Zuolong

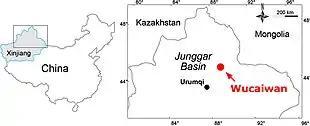
Map showing the Wucaiwan locality

Twenty-two vertebrae are preserved, coming from all four vertebral segments. Choiniere and colleagues noted multiple features of the vertebrae of "Zuolong" which were similar to other theropods from a wide range of clades. For example, the mid-cervical vertebrae possess a posteriorly-projecting lip on the ventral side, which is a condition seen in "Monolophosaurus", "Allosaurus", and numerous maniraptorans. The cervical vertebrae themselves are also highly elongate, and are more than twice as long as they are tall. However, the authors note that this is actually much shorter than the cervical vertebrae in other primitive coelurosaurs, such as "Guanlong" and "Coelurus", which are more than three times as long as they are tall. The dorsal vertebrae are not as well-preserved as the cervicals, but they are complete enough to determine that they have twin pleurocoels and lack both fossae and foramina on their lateral surfaces. The sacrum is similarly incomplete and was damaged during fossilization, but the authors hypothesized that "Zuolong" likely had five sacral vertebrae, like most other coelurosaurs. The caudal vertebrae, like the dorsals, lack both fossae and formania on their lateral surface, and they also preserve sharply inclined neural spines, though these are not as pronounced as they are in allosauroids.